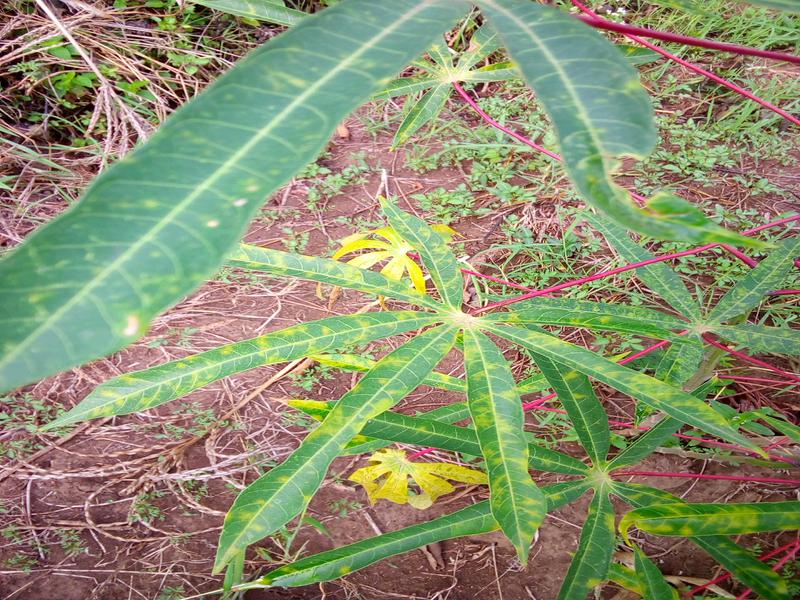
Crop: cassava
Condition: brown_streak_disease